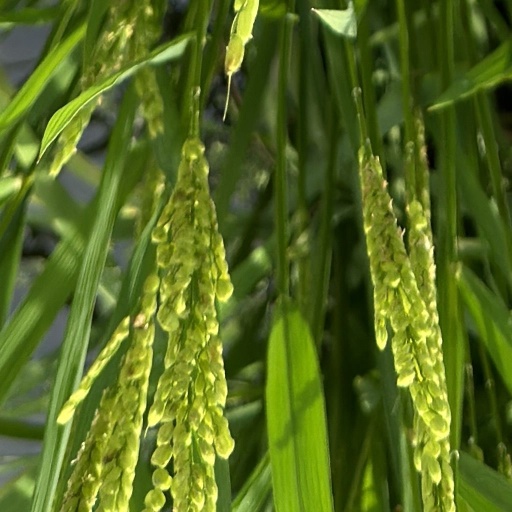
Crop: rice